Canadian Club

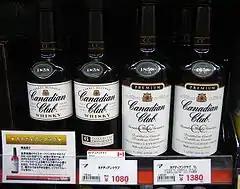
Bottles of Canadian Club Whisky in a liquor store in Iizaka, Fukushima, Japan

Canadian Club whisky comes in seven versions, and as a straight rye. All are 80 proof (40% alcohol by volume) except where noted otherwise.